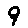
Label: 9